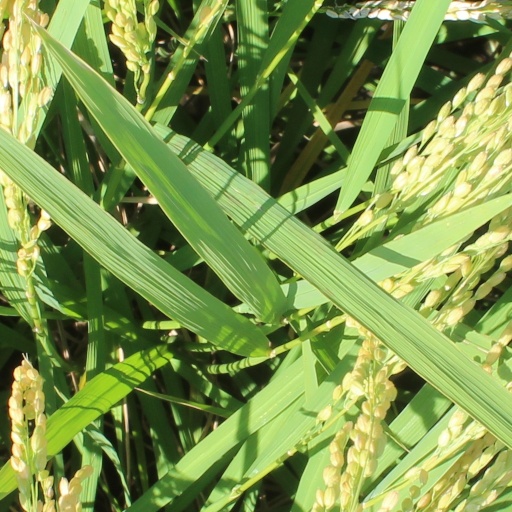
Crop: rice